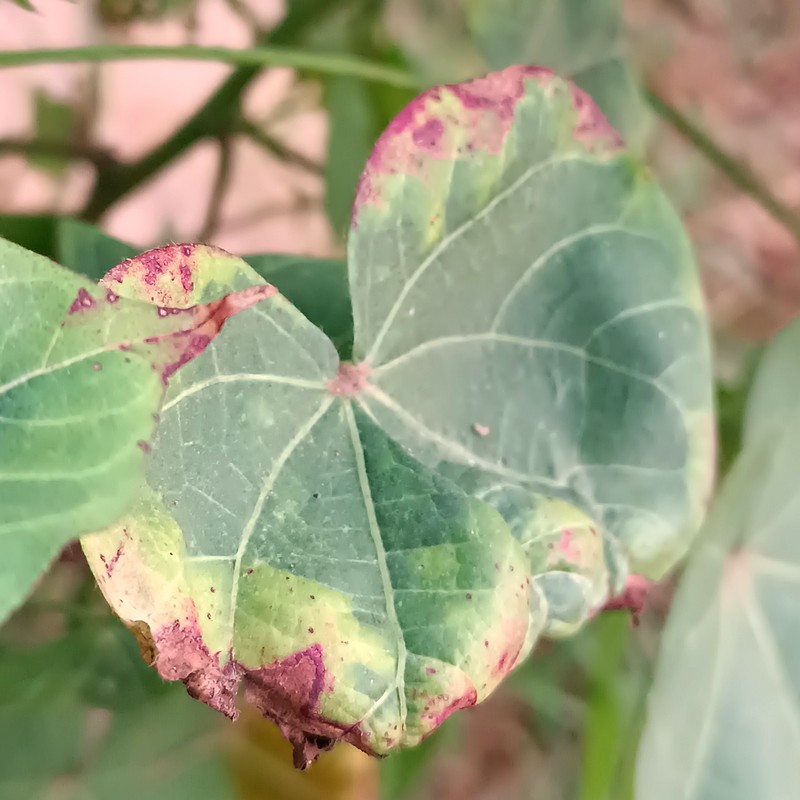
Label: Leaf Redding